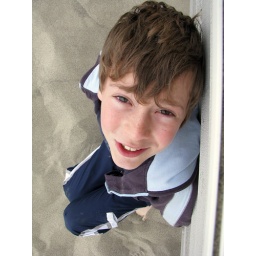
Taken from living room window of house we rented in Pacific City.